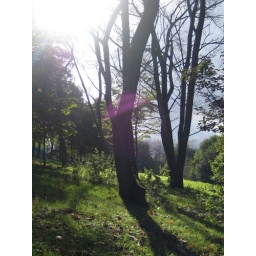
The sun through the bare trees around campus.